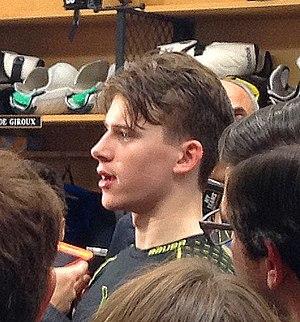
Carter Hart est un joueur professionnel canadien de hockey sur glace qui évolue au poste de gardien de but.